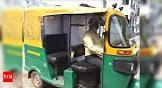
Vehicle type: Auto Rickshaws